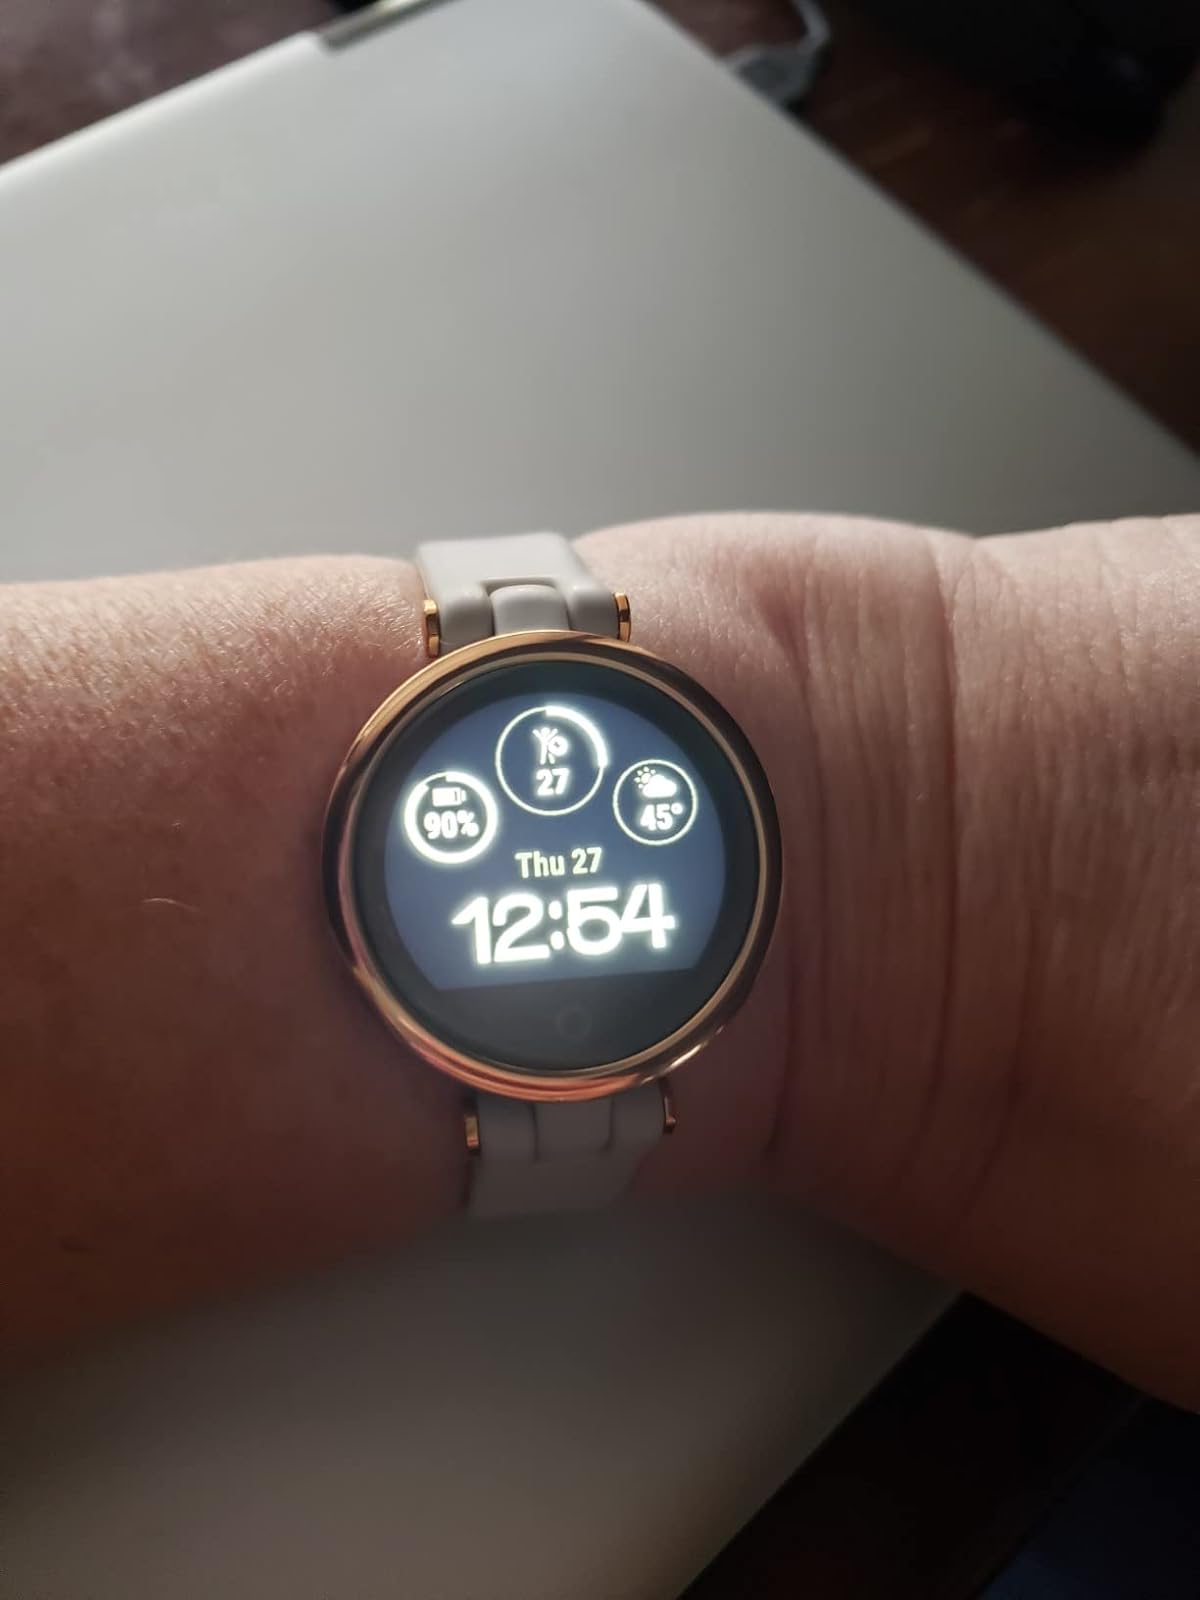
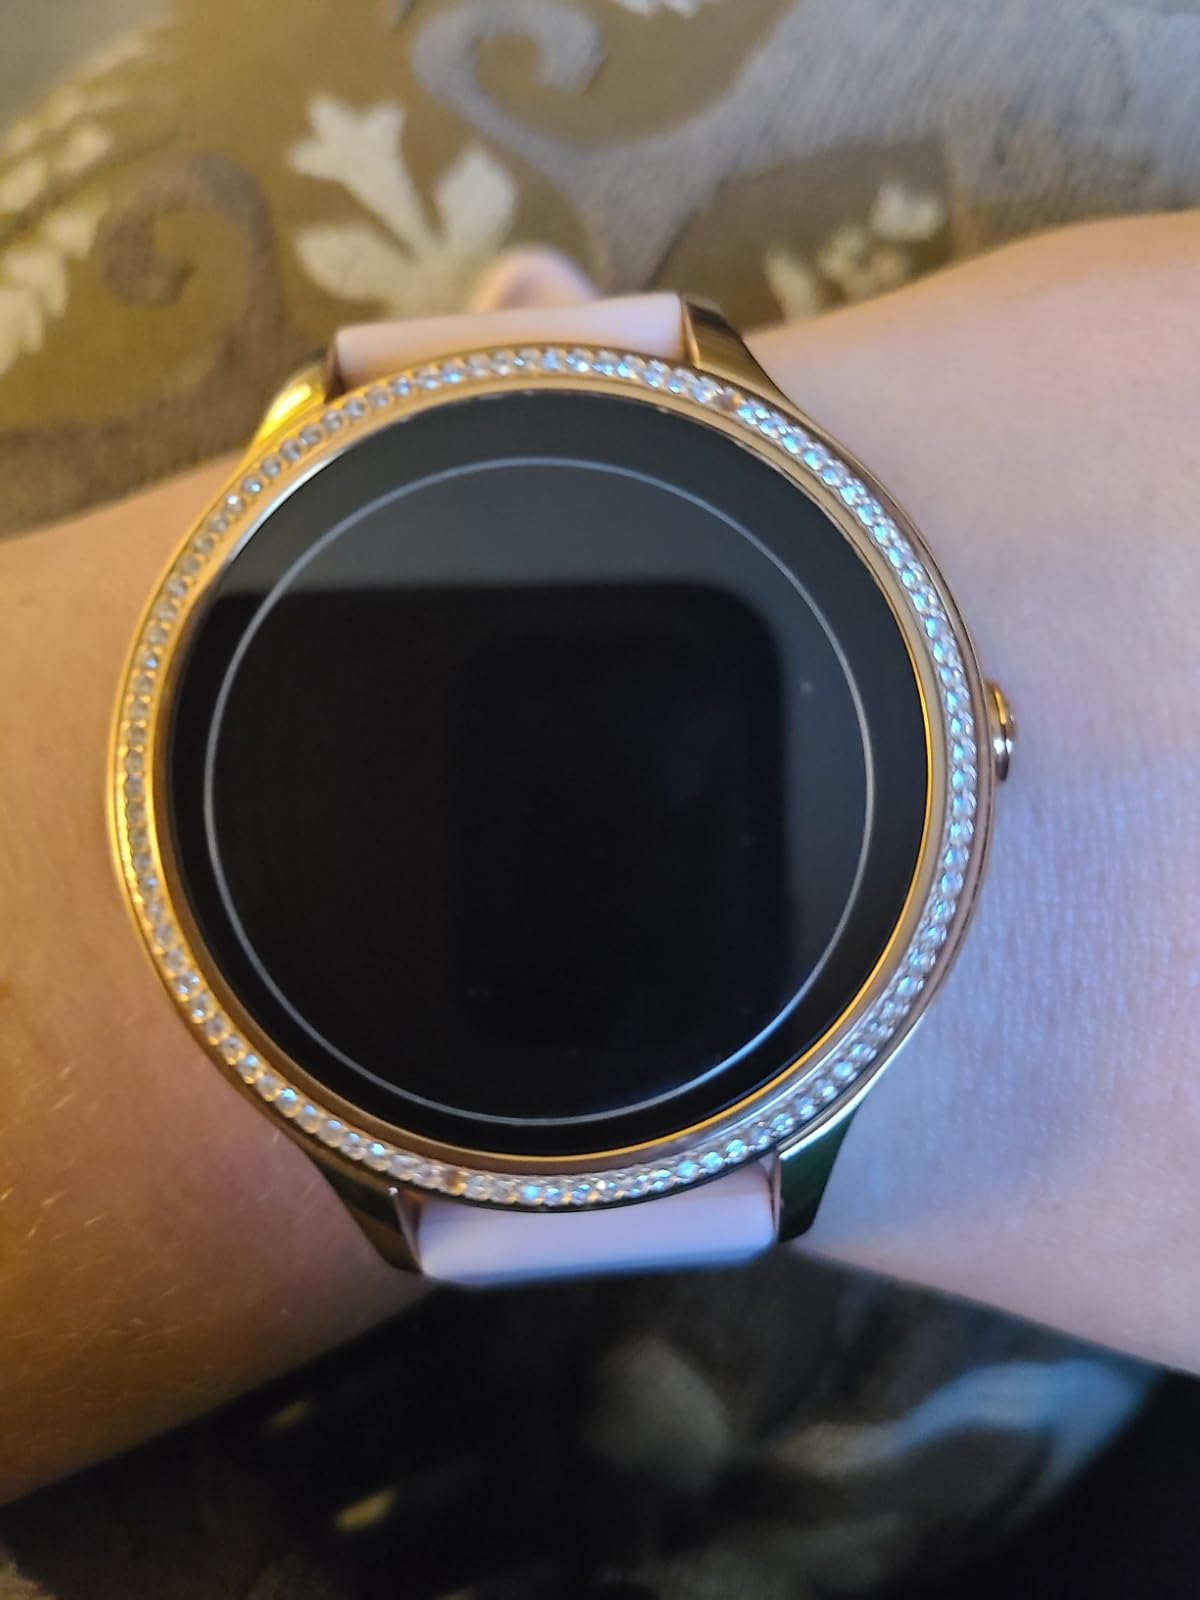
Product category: smartwatch
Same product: no